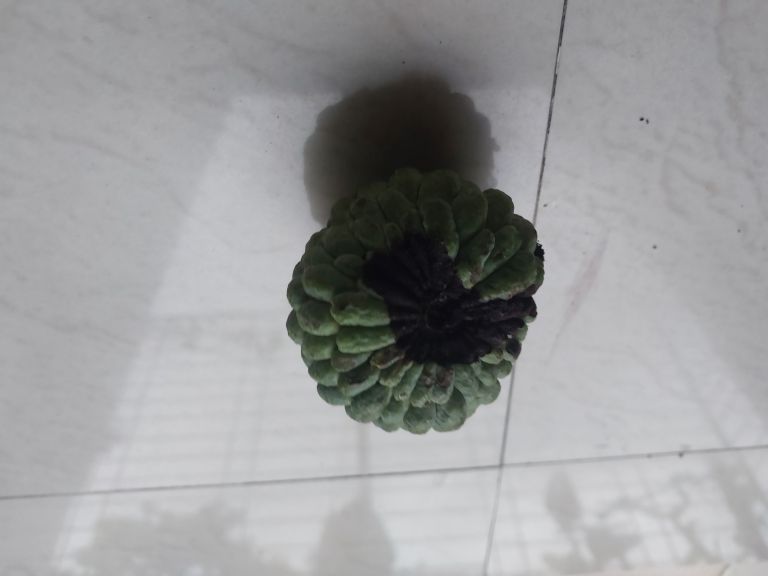
Disease label: Diplodia Rot